Indian migrant workers during the COVID-19 pandemic

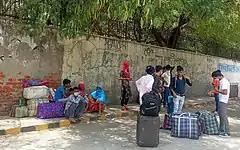
Stranded migrant workers during fourth phase of the lockdown near Paharganj

Indian migrant workers during the COVID-19 pandemic faced multiple hardships. With factories and workplaces shut down due to the lockdown imposed in the country, millions of migrant workers had to deal with the loss of income, food shortages and uncertainty about their future. Following this, many of them and their families went hungry. Thousands of them then began walking back home, with no means of transport due to the lockdown. A study found that 43.3 million interstate migrants returned to their home during the first wave of COVID-19 led lockdowns and out of 43.3 million around 35 million walked home or used unusual means of transportation. In response, the Central and State Governments took various measures to help them, and later arranged transport for them. 198 migrant workers died due to the lockdown, with reasons of road accidents.